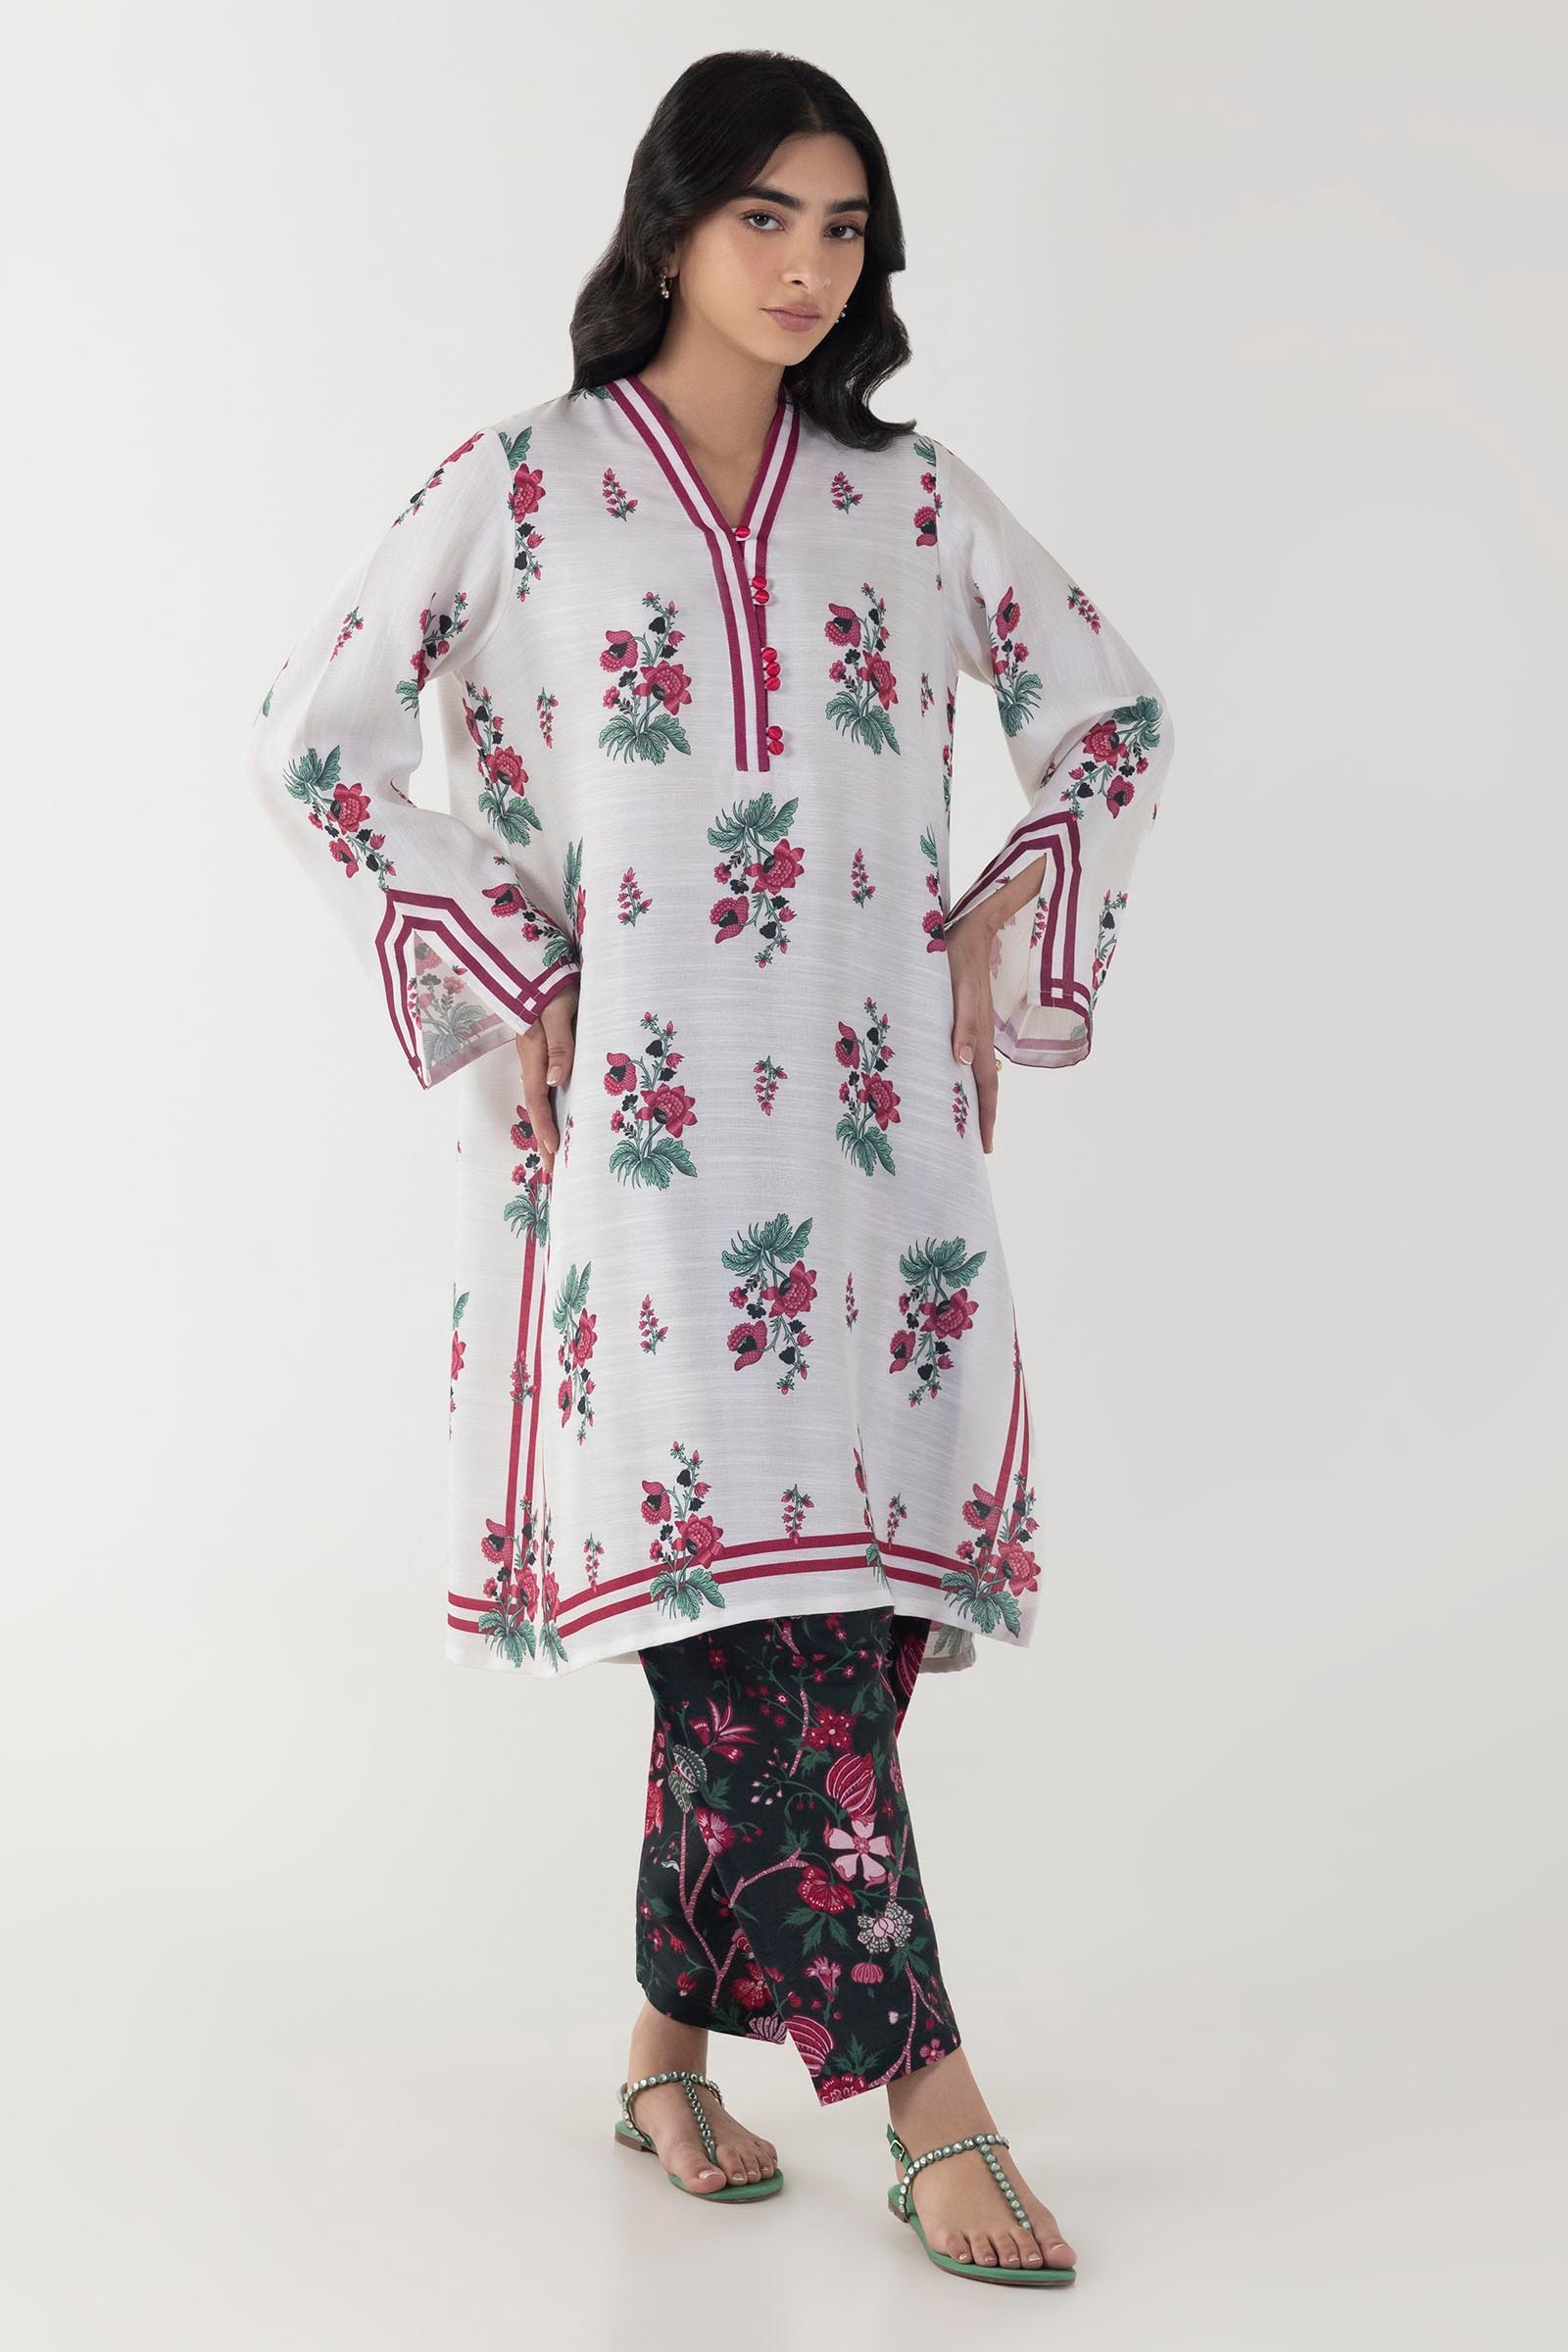
white multi floral print tunic